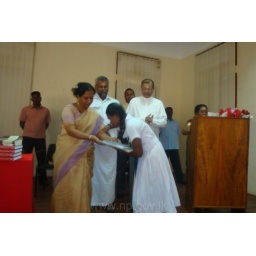
Issuing of library books by Hon. Governor